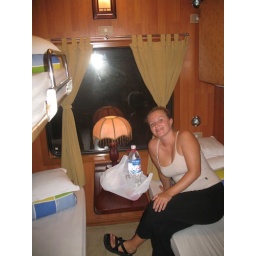
Suz in our train car